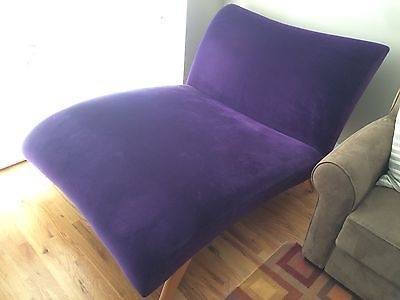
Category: sofa